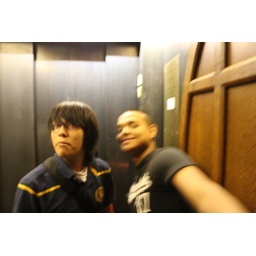
Devin and DJ in the elevator going to the top floor of the tower of the National Cathedral